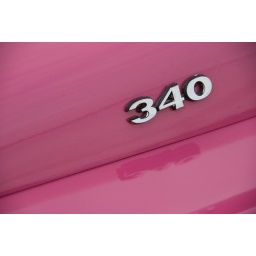
Spotted on a pink muscle car on mothers day in Steveston, BC Canada